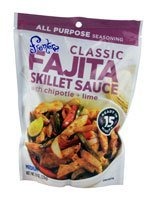
Item Name: Frontera Classic Fajita Skillet Sauce - 8 oz
Value: 1.0
Unit: Count

Price: 2.73